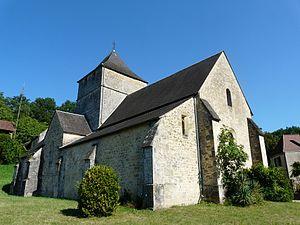
L'église Sainte-Mondane vue du nord-ouest, Sainte-Mondane, Dordogne, France.
Sainte-Mondane est une commune française située dans le département de la Dordogne, en région Nouvelle-Aquitaine.